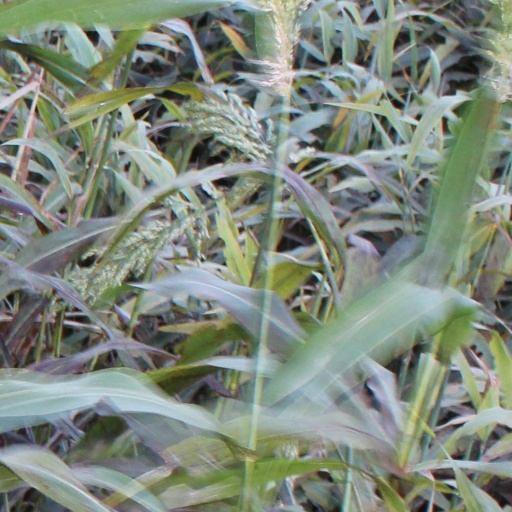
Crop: sorghum